Linda Haglund

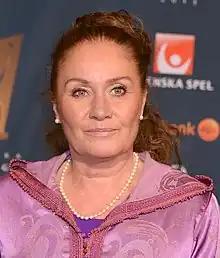
Linda Haglund at Globen in Stockholm, 2013.

Linda Haglund (15 June 1956 – 21 November 2015) was a Swedish Olympic sprinter.